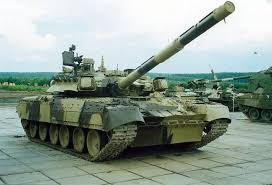
Label: Tank